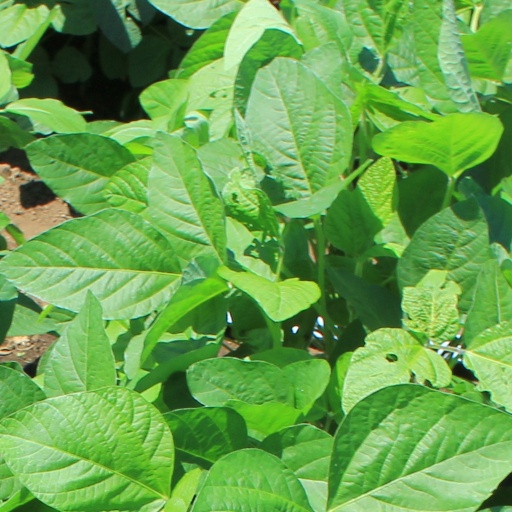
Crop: soybean